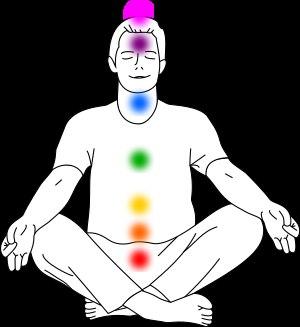
Alphabet pour Liège, 13 images musicales pour solistes et duos, est une composition de Karlheinz Stockhausen et porte le numéro 36 dans le catalogue d'œuvres du compositeur. Une performance dure quatre heures.